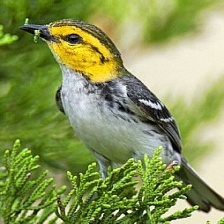
Species: GOLDEN CHEEKED WARBLER
Scientific name: SETOPHAGA CHRYSOPARIA